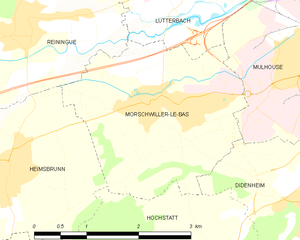
Carte des communes françaises